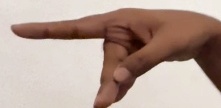
ASL sign: P